Charles (Léoffroy) de Saint-Yves

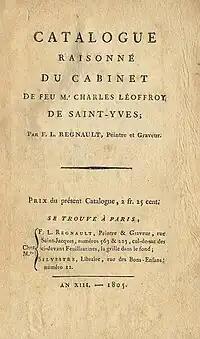
Catalog of 1805 auction, Private coll.

Léoffroy de Saint-Yves's collections included essential works from the best Parisian collections, and in particular Boucher, Conti, Huquier, Lempereur, Mariette, van Loo. It also counted many valuable engravings from Dürer, Rubens ou Nanteuil.